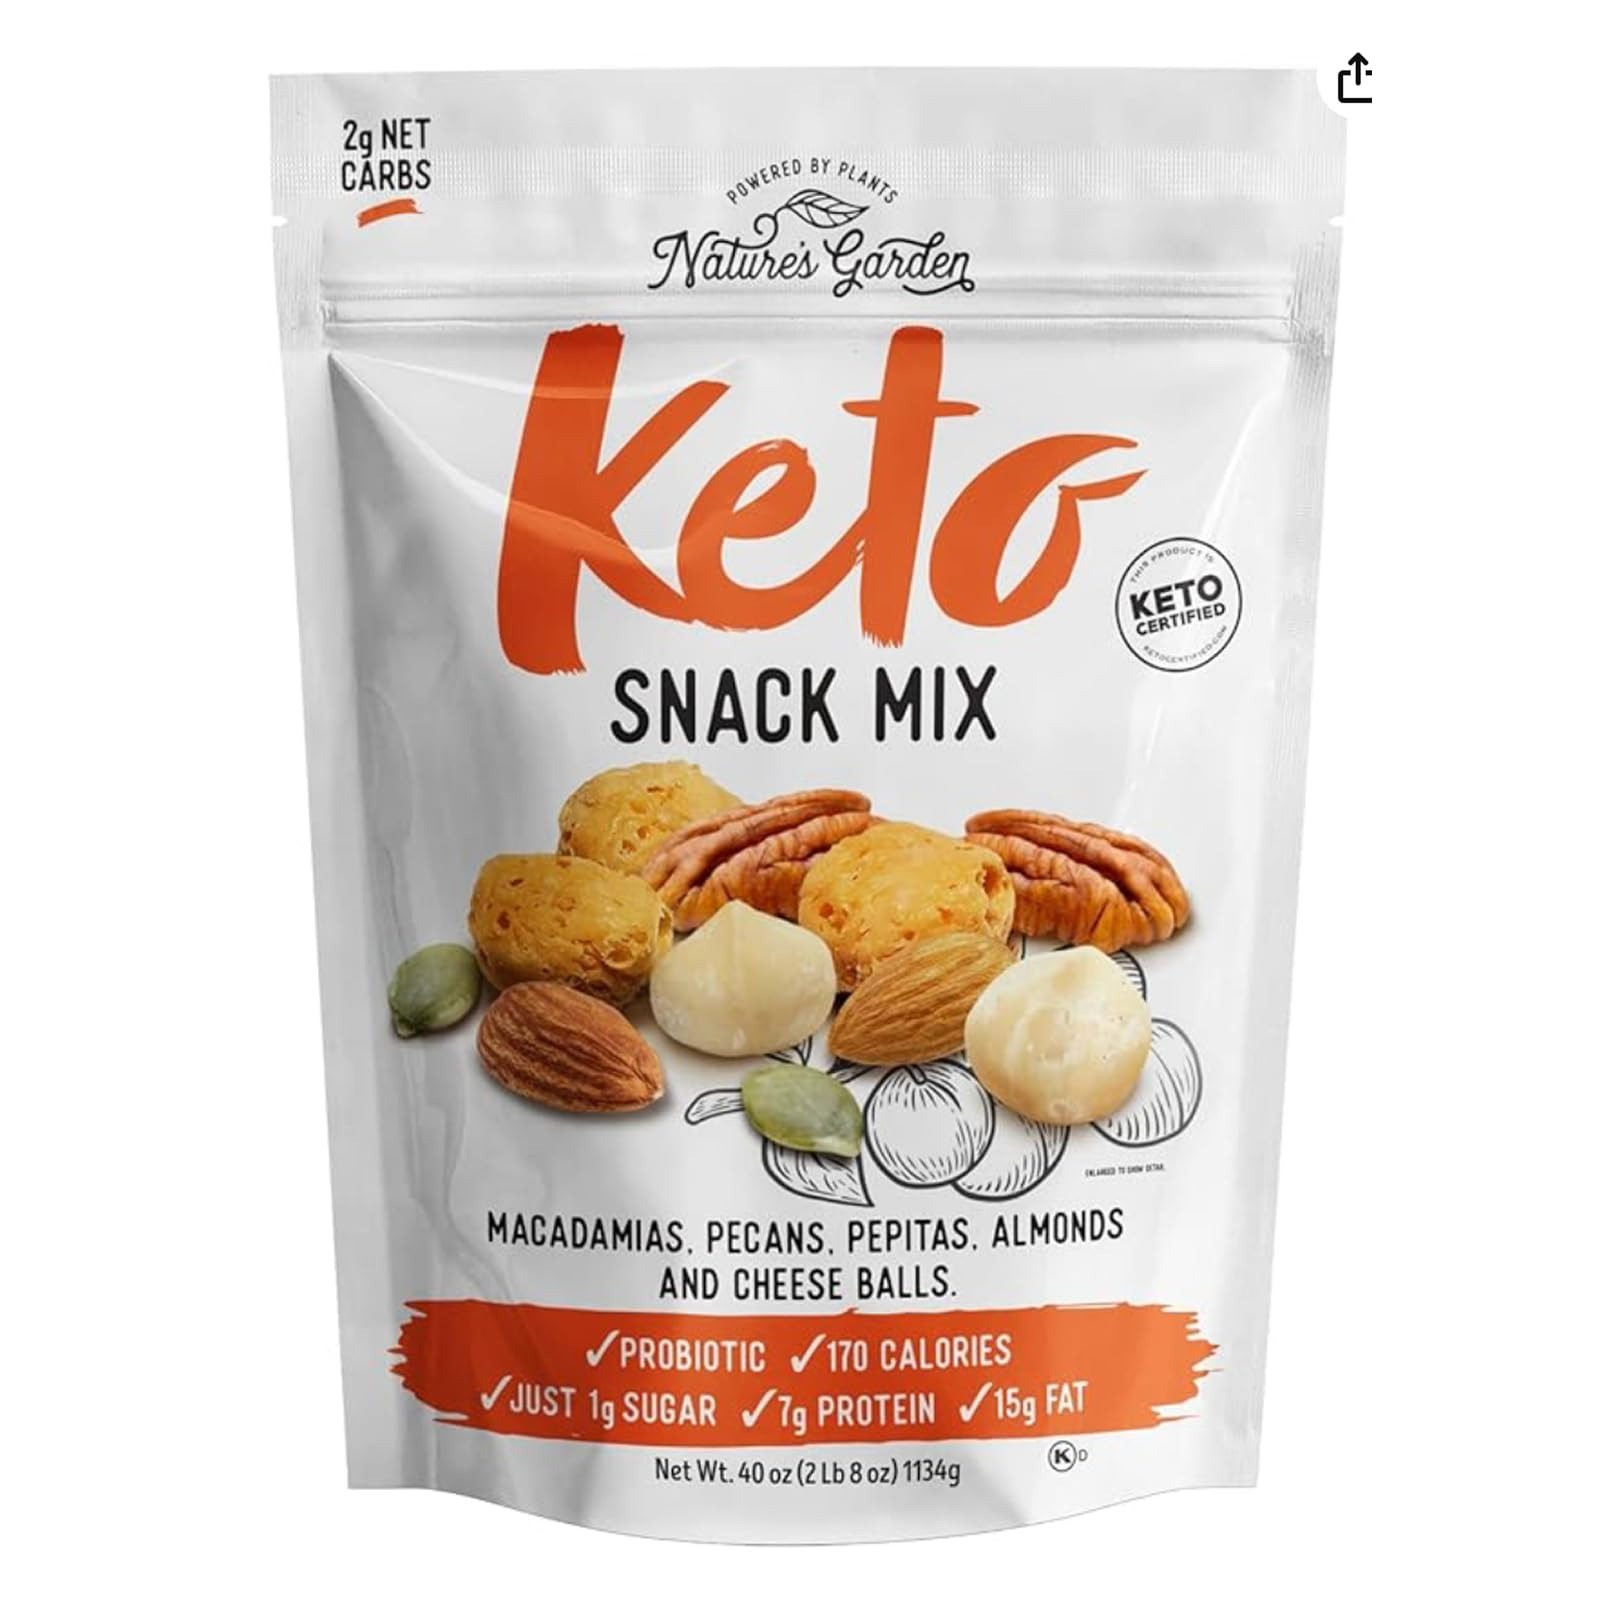
Item Name: Nature’s Garden Keto Snack Mix - Probiotic Cheese Balls, Crunchy Keto Snack, Keto Snack Mix, Low Carb, All Natural, Heart Healthy Nuts – 40 Oz Bag (Pack of 1)
Bullet Point 1: Irresistibly Keto, Anywhere - Our fan-favorite Nature’s Garden keto trail mix, the Keto Snack Mix, satisfies cravings and curbs hunger, and is the perfect treat for all savvy snackers, whether you’re committed to a ketogenic diet or simply looking for a nutrient-rich blissful bite. Whether you’re adventuring outdoors, or at the office, our Keto Snack Mix is as functional as it is delicious.
Bullet Point 2: FREE From Nasties - We’ve ditched the bad stuff and are committed to bringing you only that good good. Each mix inside our Keto Snack Mix is free from preservatives, trans fats, GMOs, artificial ingredients, artificial flavors, cholesterol, and sodium. Whew! Take a big exhale and chow down without second guessing.
Bullet Point 3: Perfectly Probiotic - Probiotics play a vital role in promoting a healthy balance of gut health, enhancing weight loss and boosting your immune system. The addition of our keto cheese balls boast probiotic benefits to keep your belly full and gut in check.
Bullet Point 4: Top Shelf Ingredients - All Nature’s Garden products, including our Keto Snack Mix, are made with all natural ingredients of the highest quality. So rest assured, when you buy Nature’s Garden, you’re buying the absolute best.
Bullet Point 5: For You + The Planet - Sourcing all natural ingredients means supporting not only your body, but the greater good of Mother Earth. On that note, Nature’s Garden suppliers support sustainable farming practices to help you in feeling good by doing good.
Product Description: Drool-worthy crunch that packs a keto punch! Whew! That’s a mouthful in itself… treat yourself to another mouthful of goodness with our beloved Keto Snack Mix. At Nature’s Garden, we’re firm believers that everybody should be able to chow down on savvy snacks, no matter what dietary requirements you might have. That’s exactly why we carefully curated our Keto Snack Mix to bring a flavor explosion that’s as nutritious as it is delicious. Nature’s Garden Keto Snack Mix is a crunchy and savory keto snack with bliss in every bite. This mouthwatering combination is a favorite Nature’s Garden keto snack, loaded with nuts, seeds, and crunchy cheese balls and packed with vitamins, nutrients, and minerals to keep you moving and grooving. And with a 24 ounce bag (680g), there’s plenty of keto goodness to go around! Almonds, pecans, and macadamias are heart-healthy nuts that are packed with fiber and protein to improve digestive health and keep hunger cravings at bay. Pepitas add an antioxidant burst to the mix, helping protect your body from disease. Combine that with our probiotic cheese balls to promote a healthy balance of gut, and you’ve got one truly functional, purposeful snack! This low-carb, low-sugar snack boosts your energy and gives you the power to conquer the day. Perfect for an afternoon snack, after the gym, or on your next adventure. Nature’s Garden Keto Snack Mix is crisp, fresh, crunchy, and totally yummy.
Value: 40.0
Unit: Ounce

Price: 35.99